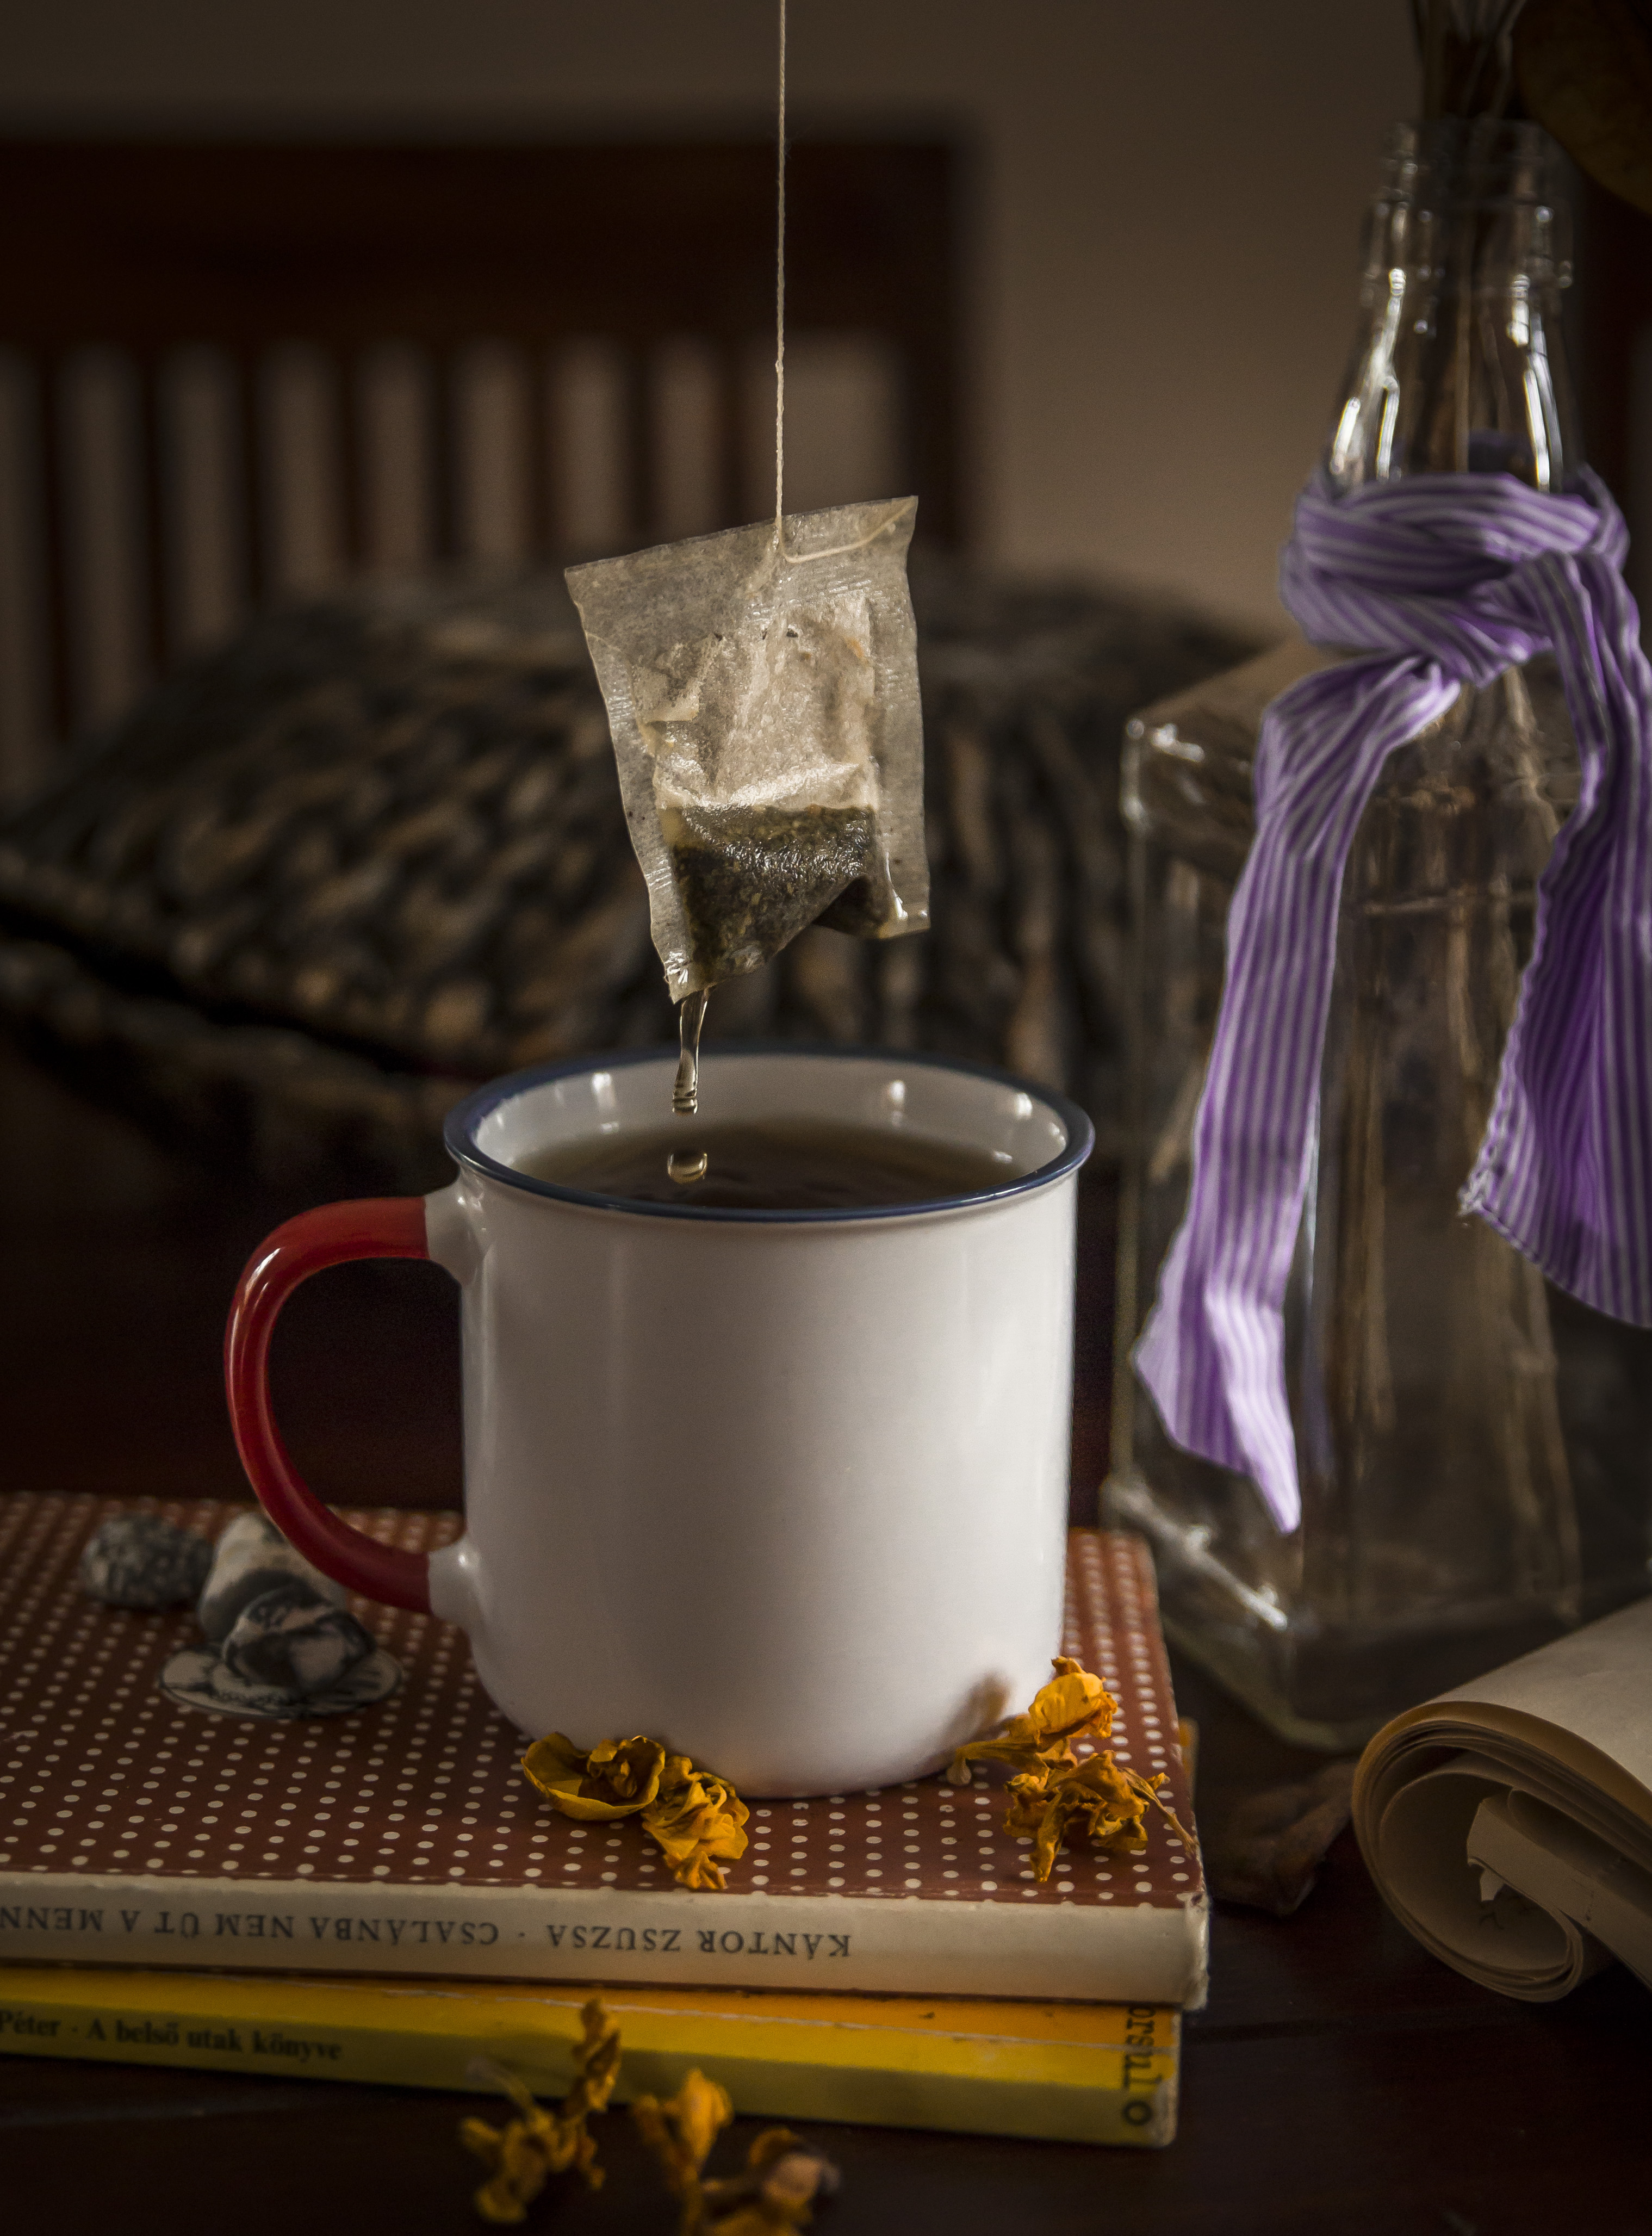
hot, tea, black, tasty, liquid, mug, white, best, home, book, pause, relaxing, honey, tableware, drinkware, dishware, cup, serveware, purple, tablecloth, coffee cup, teacup, drink, porcelain, linens, event, table, saucer, room, tea party, kitchen utensil, food, fashion accessory, still life photography, still life, glass, fashion design, Household silver, napkin